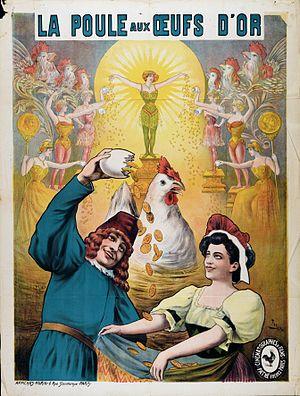
Gaston Velle, né Gaston Balthazar Velle à Rome le 24 décembre 1868 et mort à Paris en 1953, est un réalisateur français de films ayant travaillé pour Louis et Auguste Lumière, Pathé puis pour la Cines italienne.